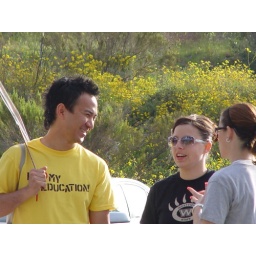
Some teachers(some of whom which got pink slipped) talking.The man in the yellow is attributed to designing our shirts.